Paul Scholes

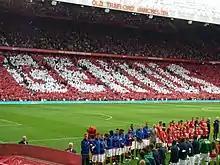
Scholes' testimonial match at Old Trafford in 2011

On 28 May 2011, Scholes came on as a substitute during United's 3–1 defeat to Barcelona in the Champions League final. Three days later, he announced his retirement with immediate effect, and joined the club's coaching staff. On 5 August, United held a testimonial match to honour his 17 years of service to the club. The match was played at Old Trafford against New York Cosmos. United won the match 6–0, with Scholes opening the scoring with a shot from 25 yards, in front of a sell out 74,731 crowd.